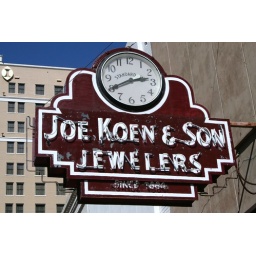
joe koen & son jewelers sign in the sun